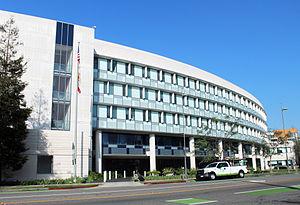
La RAND Corporation, fondée en 1948 par la Douglas Aircraft Company pour conseiller l'armée américaine, est une institution américaine de conseil et de recherche qui se donne pour objectif d'améliorer la politique et le processus décisionnel par la recherche appliquée et l'analyse stratégique. Elle a ensuite progressivement élargi son champ d'action en travaillant pour d'autres gouvernements, pour des fondations privées, pour des organisations internationales, et pour des entreprises privées, sur des questions de défense et de sécurité mais aussi sur l'économie industrielle en général. La RAND Corporation est basée en Californie, en Belgique, en Louisiane, en Angleterre et en Australie. Rand Corporation est considérée comme un laboratoire d'idées américain au service de la décision politique et économique.